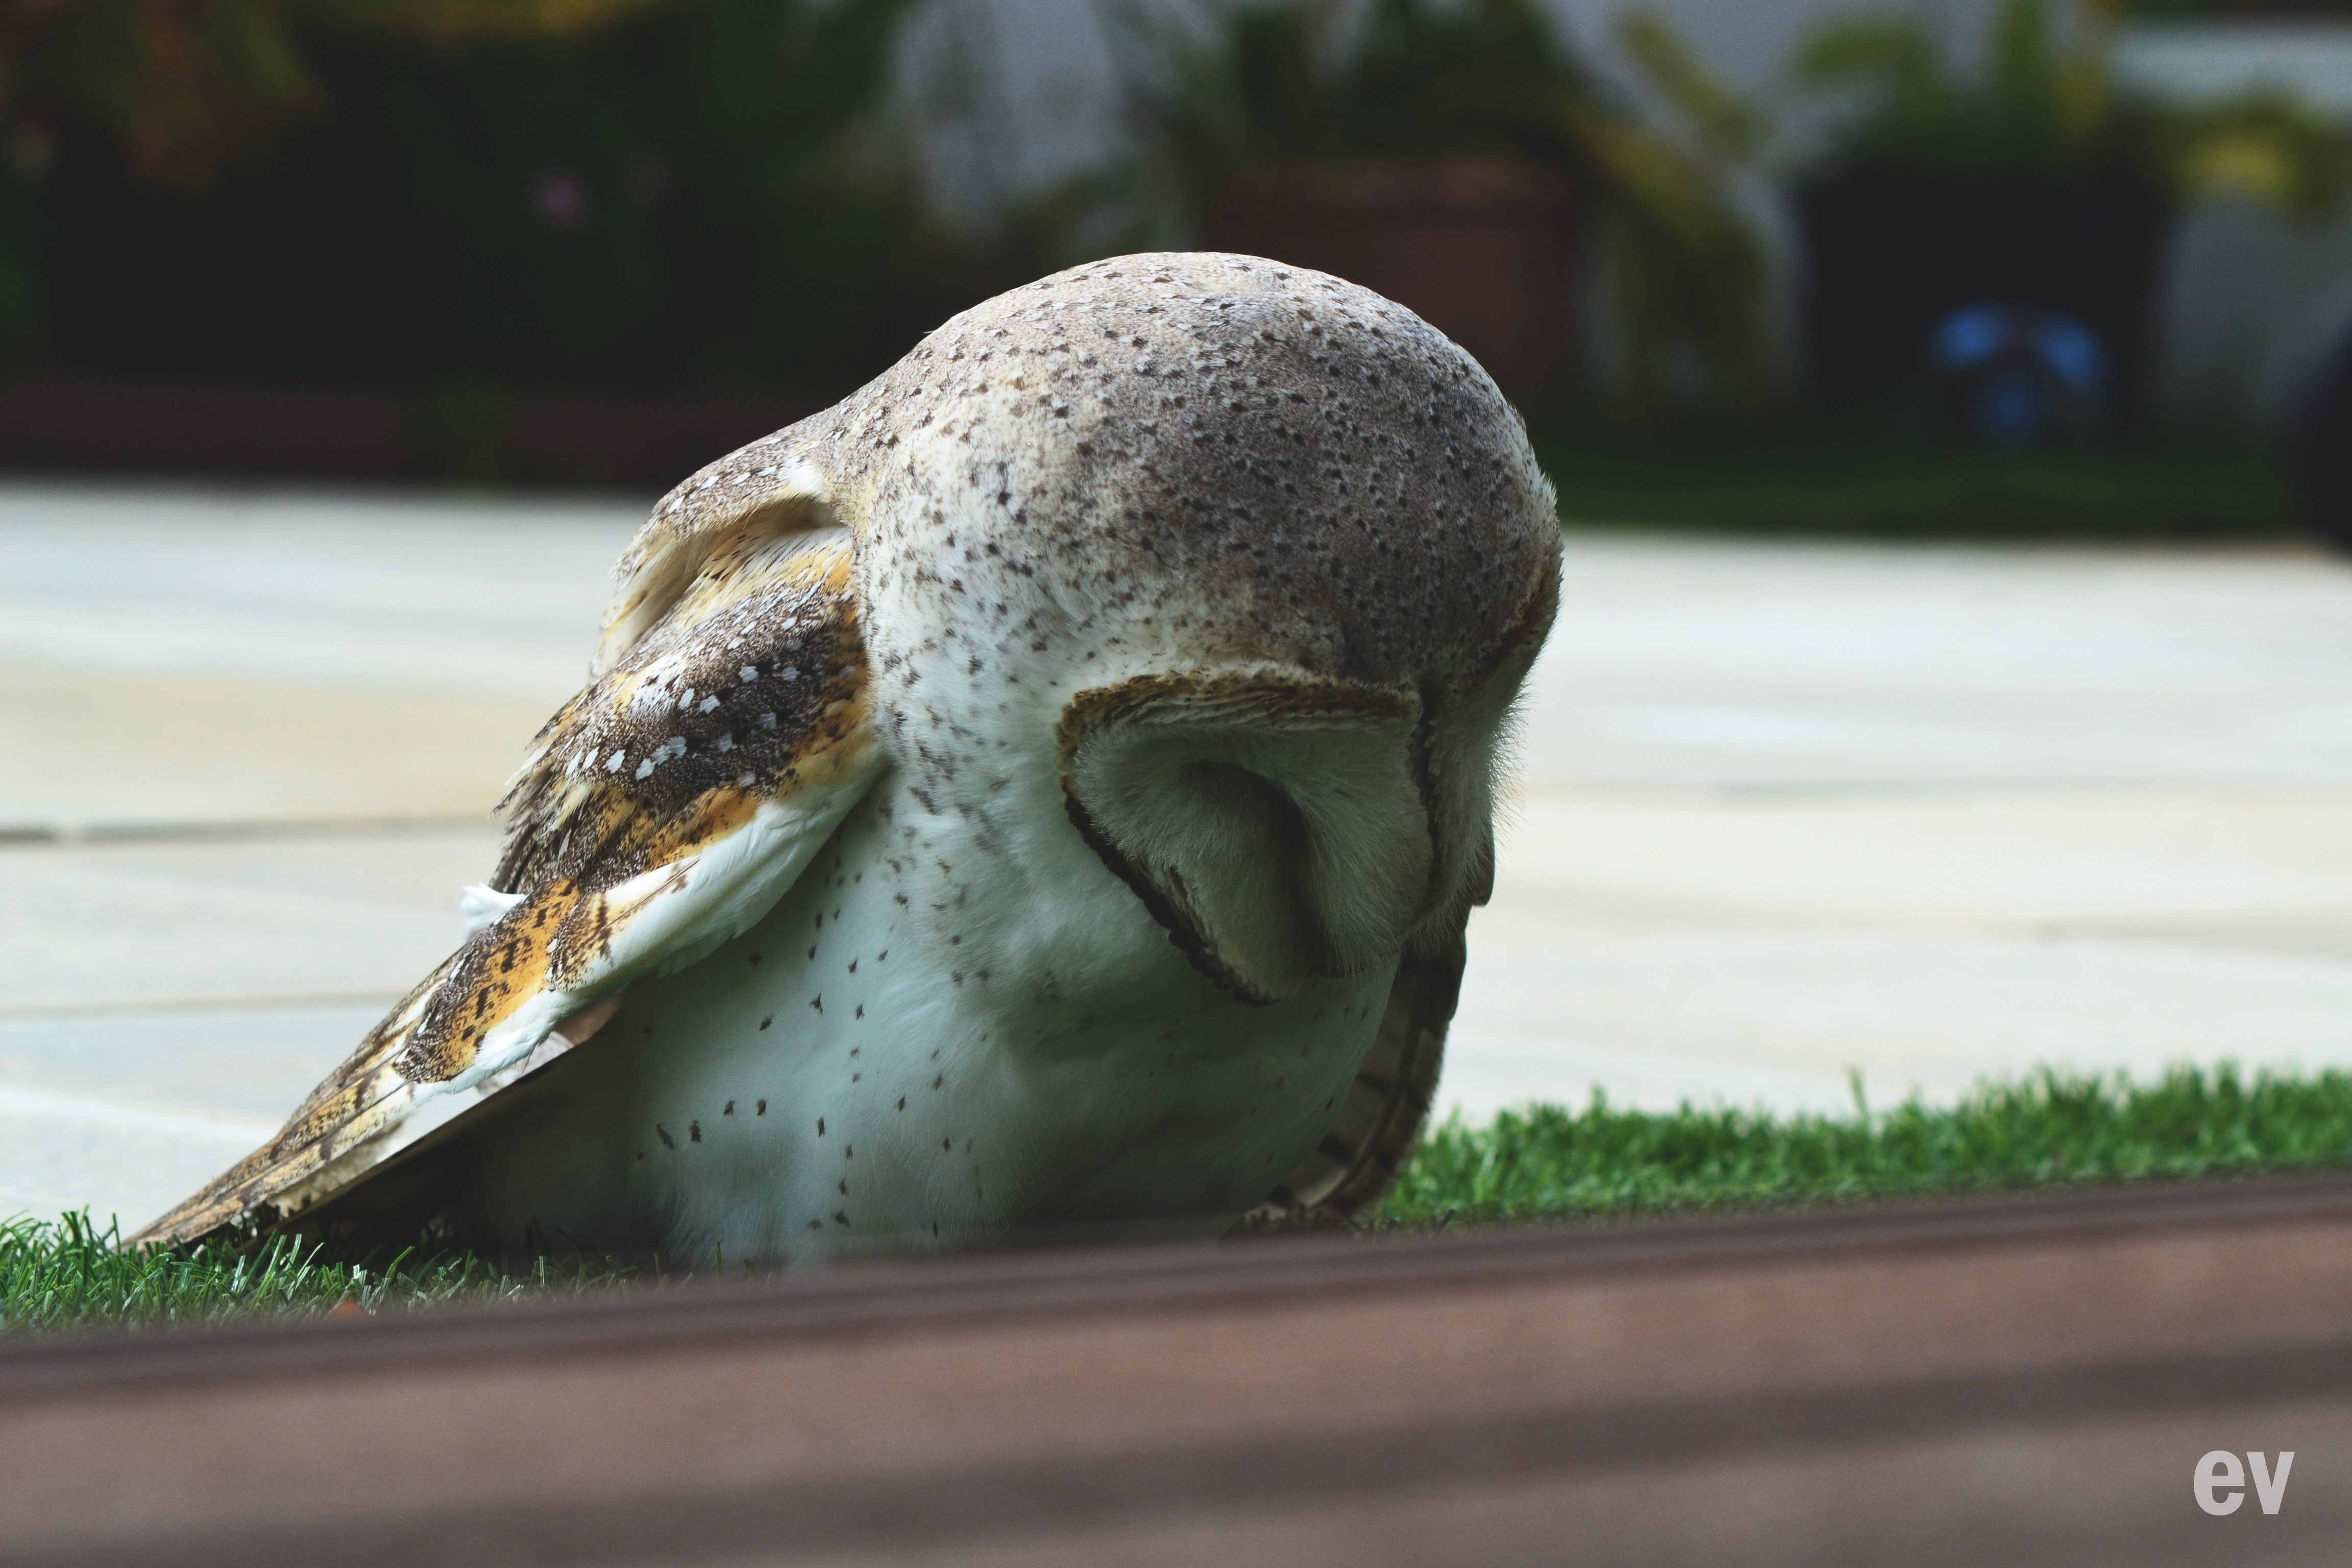
bird, pelican, seabird, wildlife, beak, fauna, vertebrate